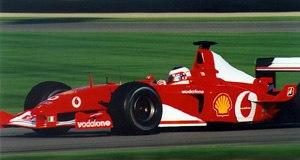
Résultats du Grand Prix automobile des États-Unis de Formule 1 2002 a eu lieu sur l'Indianapolis Motor Speedway le 29 septembre.